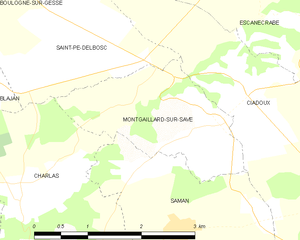
Montgaillard-sur-Save est une commune française située dans le département de la Haute-Garonne en région Occitanie.